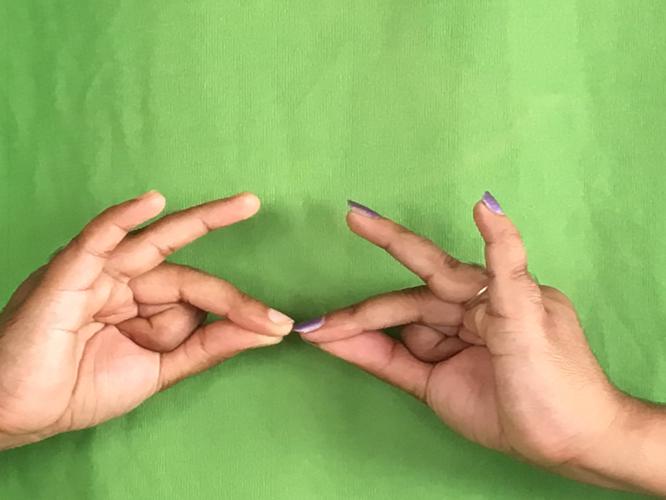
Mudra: Sakata
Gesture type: double_hand